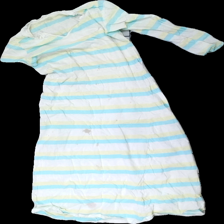
View: front
Type: Dress
Category: Ladies
Brand: Missing
Colors: White, Yellow, Blue, Multicolor
Material: 100% cotton
Pattern: Striped
Cut: Regular, C-collar, Long
Season: All
Stains: Major
Smell: Minor
Holes: Major
Price range: <50
Recommended usage: Export